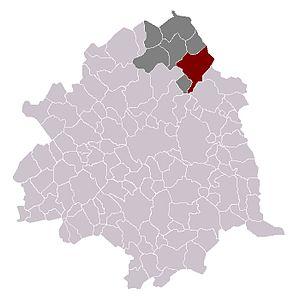
Les cantons de Tourcoing